Marie-Thérèse Figueur

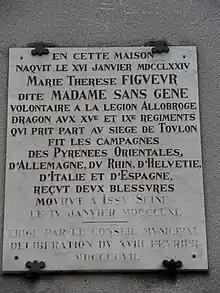
Plaque erected in 1907 at Talmay. "On 16 January 1774 Marie Thérèse Figueur, called Madame Sans-Gêne, was born in this house."

Marie-Thérèse Figueur (Talmay, 17 January 1774 – Paris, hospice des Petits Ménages, 4 January 1861), known by the "nom de guerre" "Sans-Gêne" (literally "unconstrained"), was a French soldier who fought in the French Revolutionary Wars and Napoleonic Wars. Unlike some other female soldiers before the twentieth century, she did not disguise her gender when she enlisted, serving for twenty-two years under her own name in the French Revolutionary Army and the "Grande Armée".